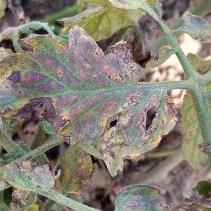
Crop: Tomato
Condition: mite-d